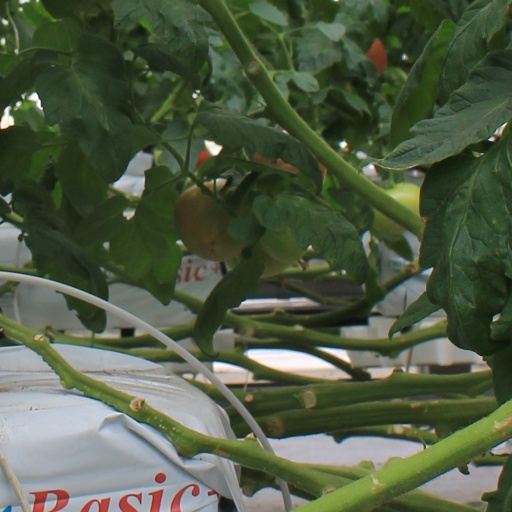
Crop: tomato